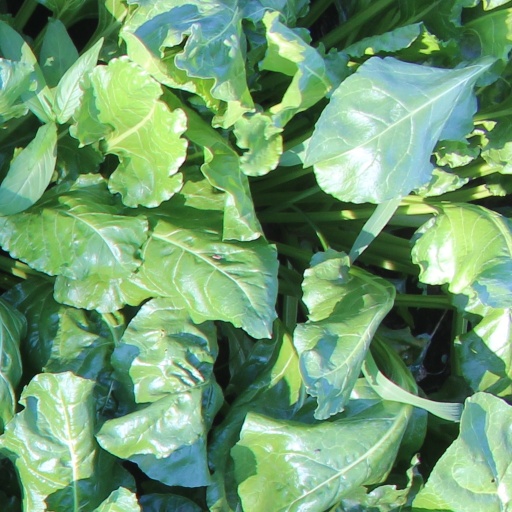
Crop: sugar beet